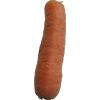
Label: Carrot 1